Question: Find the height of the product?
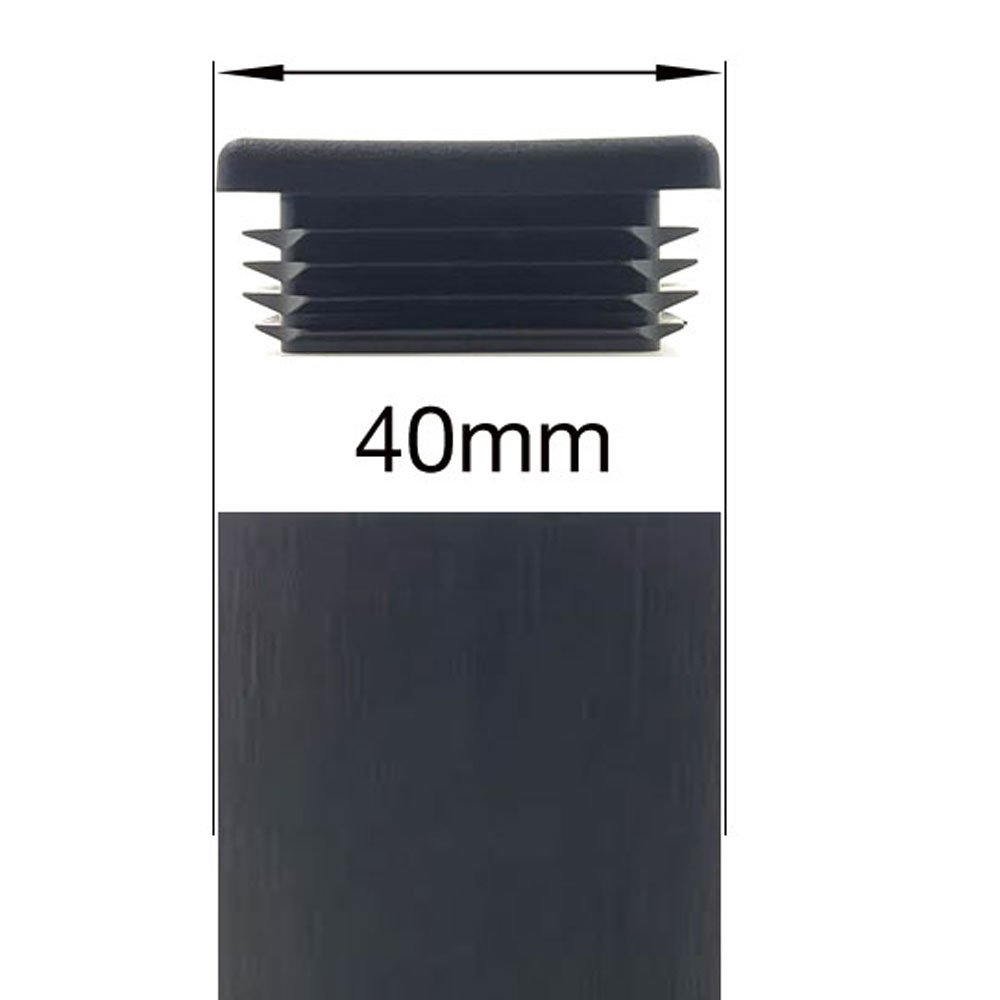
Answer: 40.0 millimetre